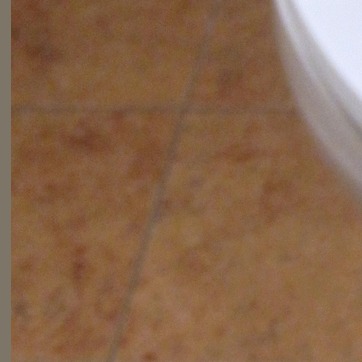
Material: tile